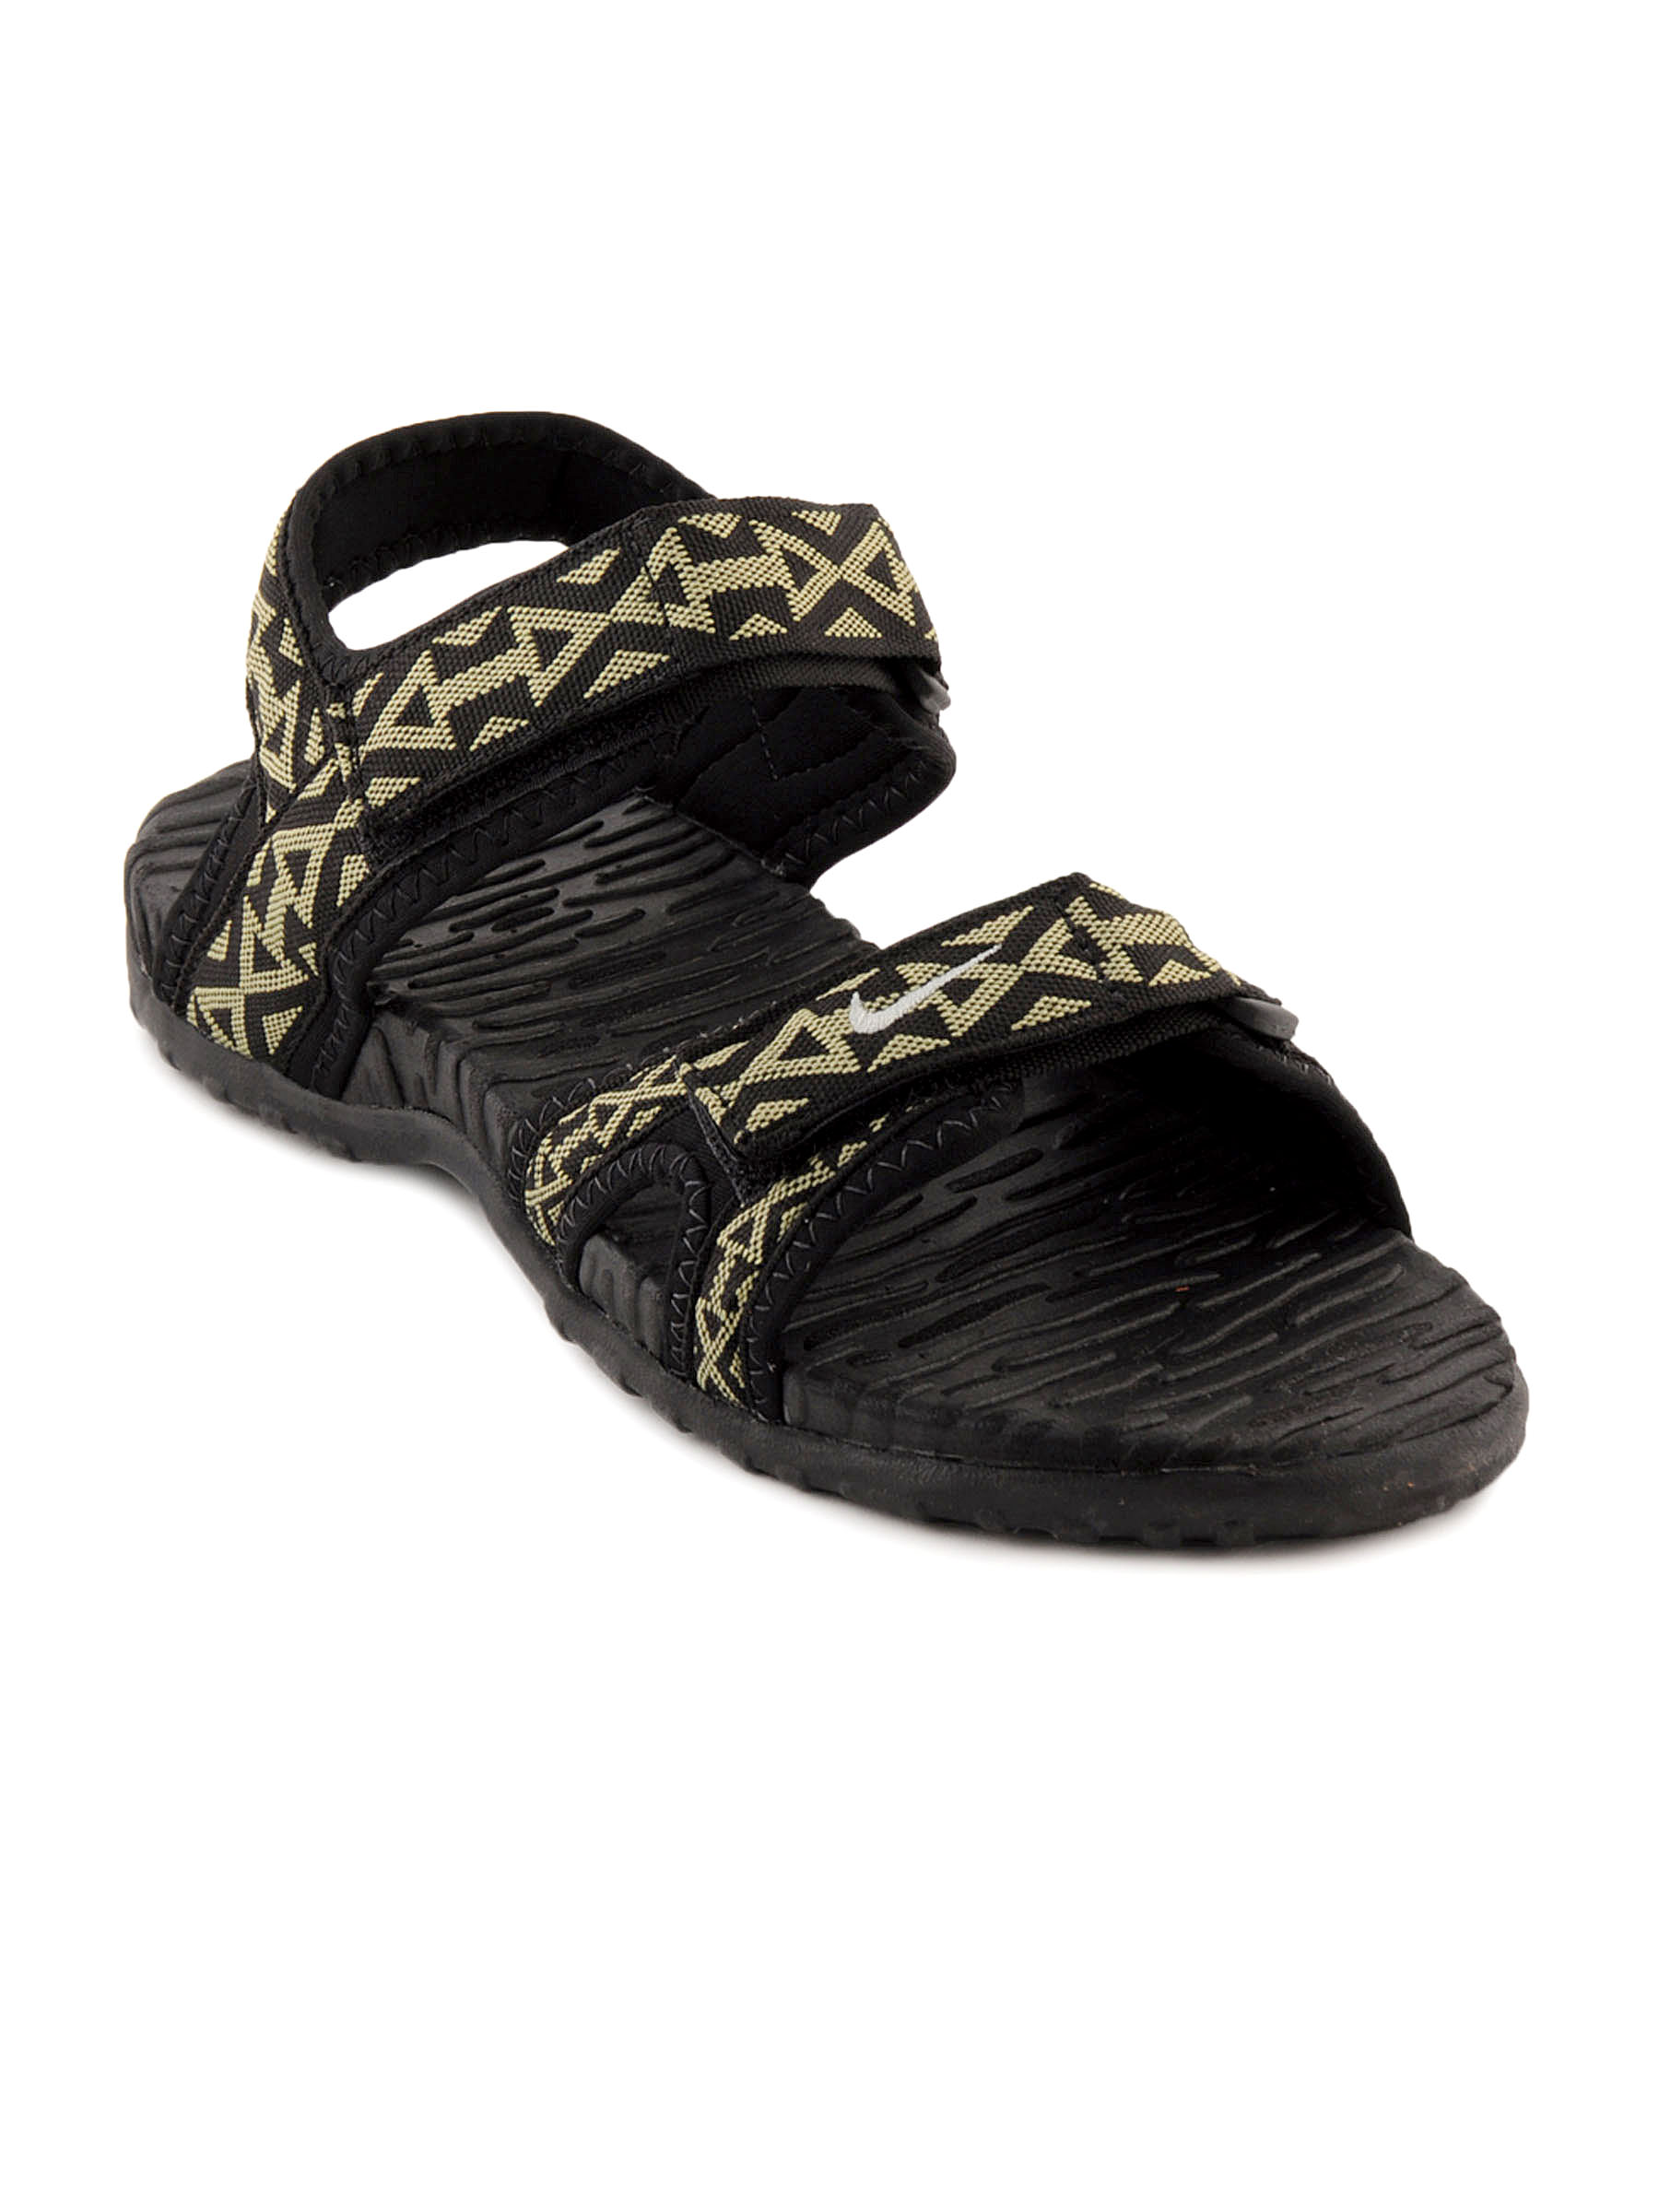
Nike Men Mikumi Black Sandals
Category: Footwear / Sandal / Sandals
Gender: Men
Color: Black
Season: Fall 2011
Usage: Casual